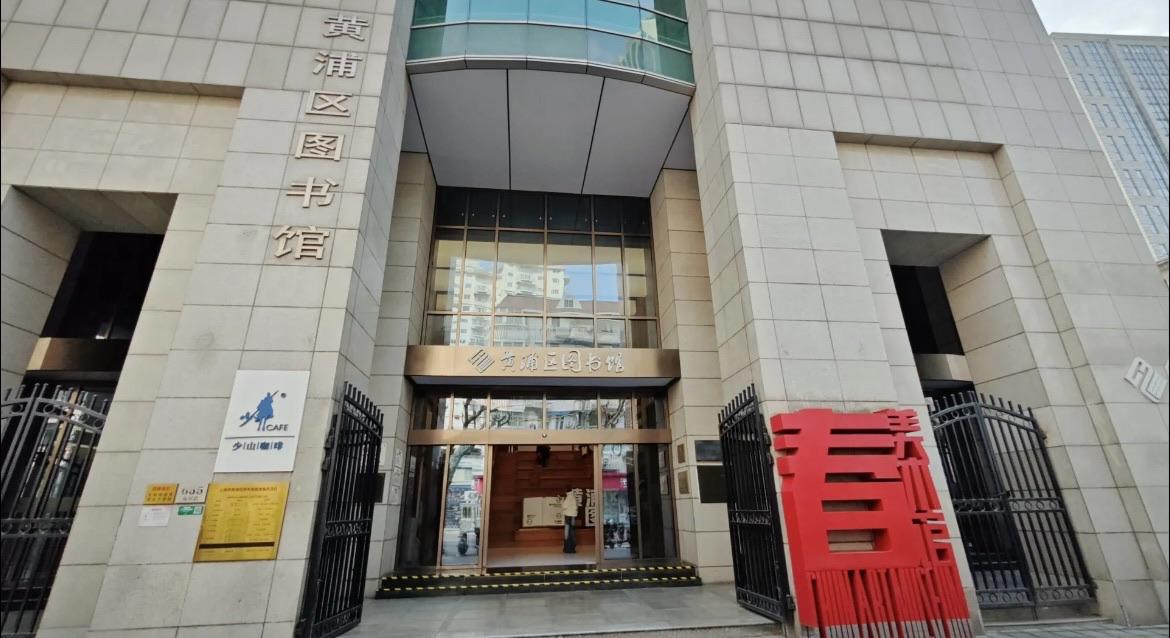
地标名称：上海黄浦区图书馆大楼
所在城市：上海市·黄浦区